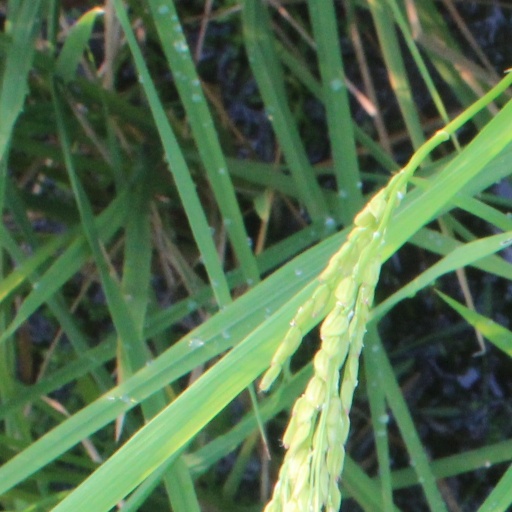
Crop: rice